Philippe Conticini

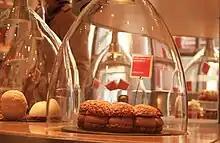
'Paris Brest' pastry variation by Philippe Conticini. 'Pâtisserie des Rêves', Paris.

Along with his activities as a chef, Philippe Conticini has been eager to pass on his experience of taste. Besides his articles in the specialized press he has participated in editing a number of books, and conceiving several TV shows, such as "Jeux de Goûts" on Cuisine TV starting from 2006.